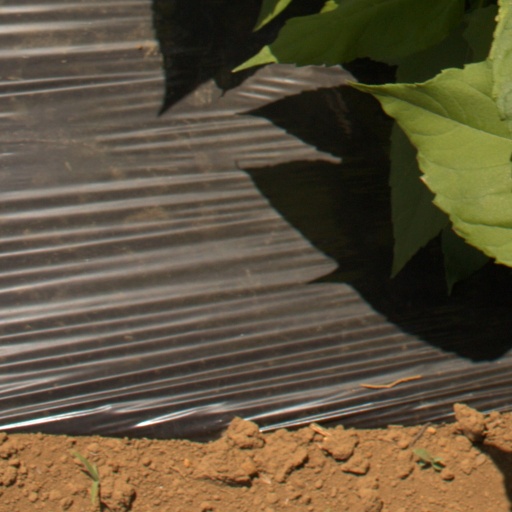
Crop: Jerusalem artichoke